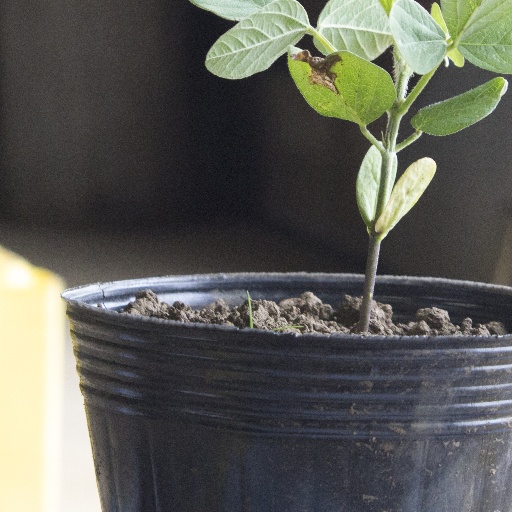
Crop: soybean